Tumblepop

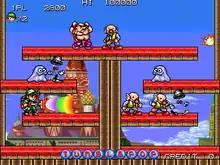
Arcade version screenshot.

"Tumblepop" is a platform game reminiscent of "Bubble Bobble", "Pang" and "Snow Bros.", where players assume the role of ghosthunters through ten levels consisting of ten stages set in different parts of the world (Moscow, Egypt, Paris, New York City, Rio de Janeiro, Antarctica, Australia, Japan, Space and Moon), each with a boss at the every tenth stage that must be fought before progressing any further, in an effort to defeat monsters, ghosts, aliens and other oddball characters as the main objective. Each player can suck enemies into a vacuum-cleaner-like devices, however enemies will escape from the player's vacuum-cleaner and kill their character if they are kept for too long. Once an enemy has been captured into the vacuum-cleaner, players can spit them back as rolling balls, which will rebound off of walls until eventually shattering against a wall.